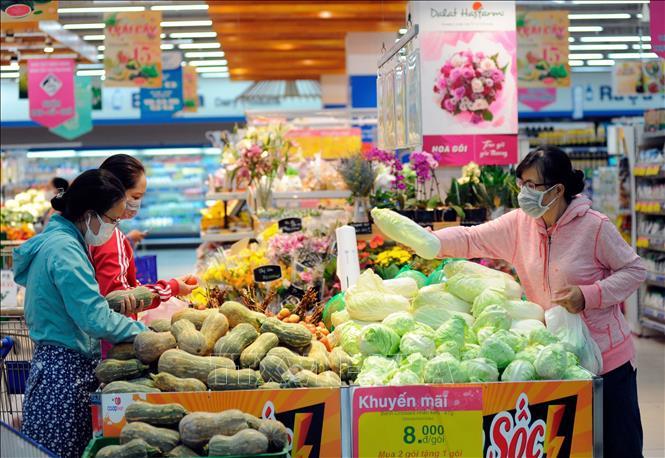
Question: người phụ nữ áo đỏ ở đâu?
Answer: người phụ nữ áo đỏ đứng bên trái người phụ nữ áo xanh dương